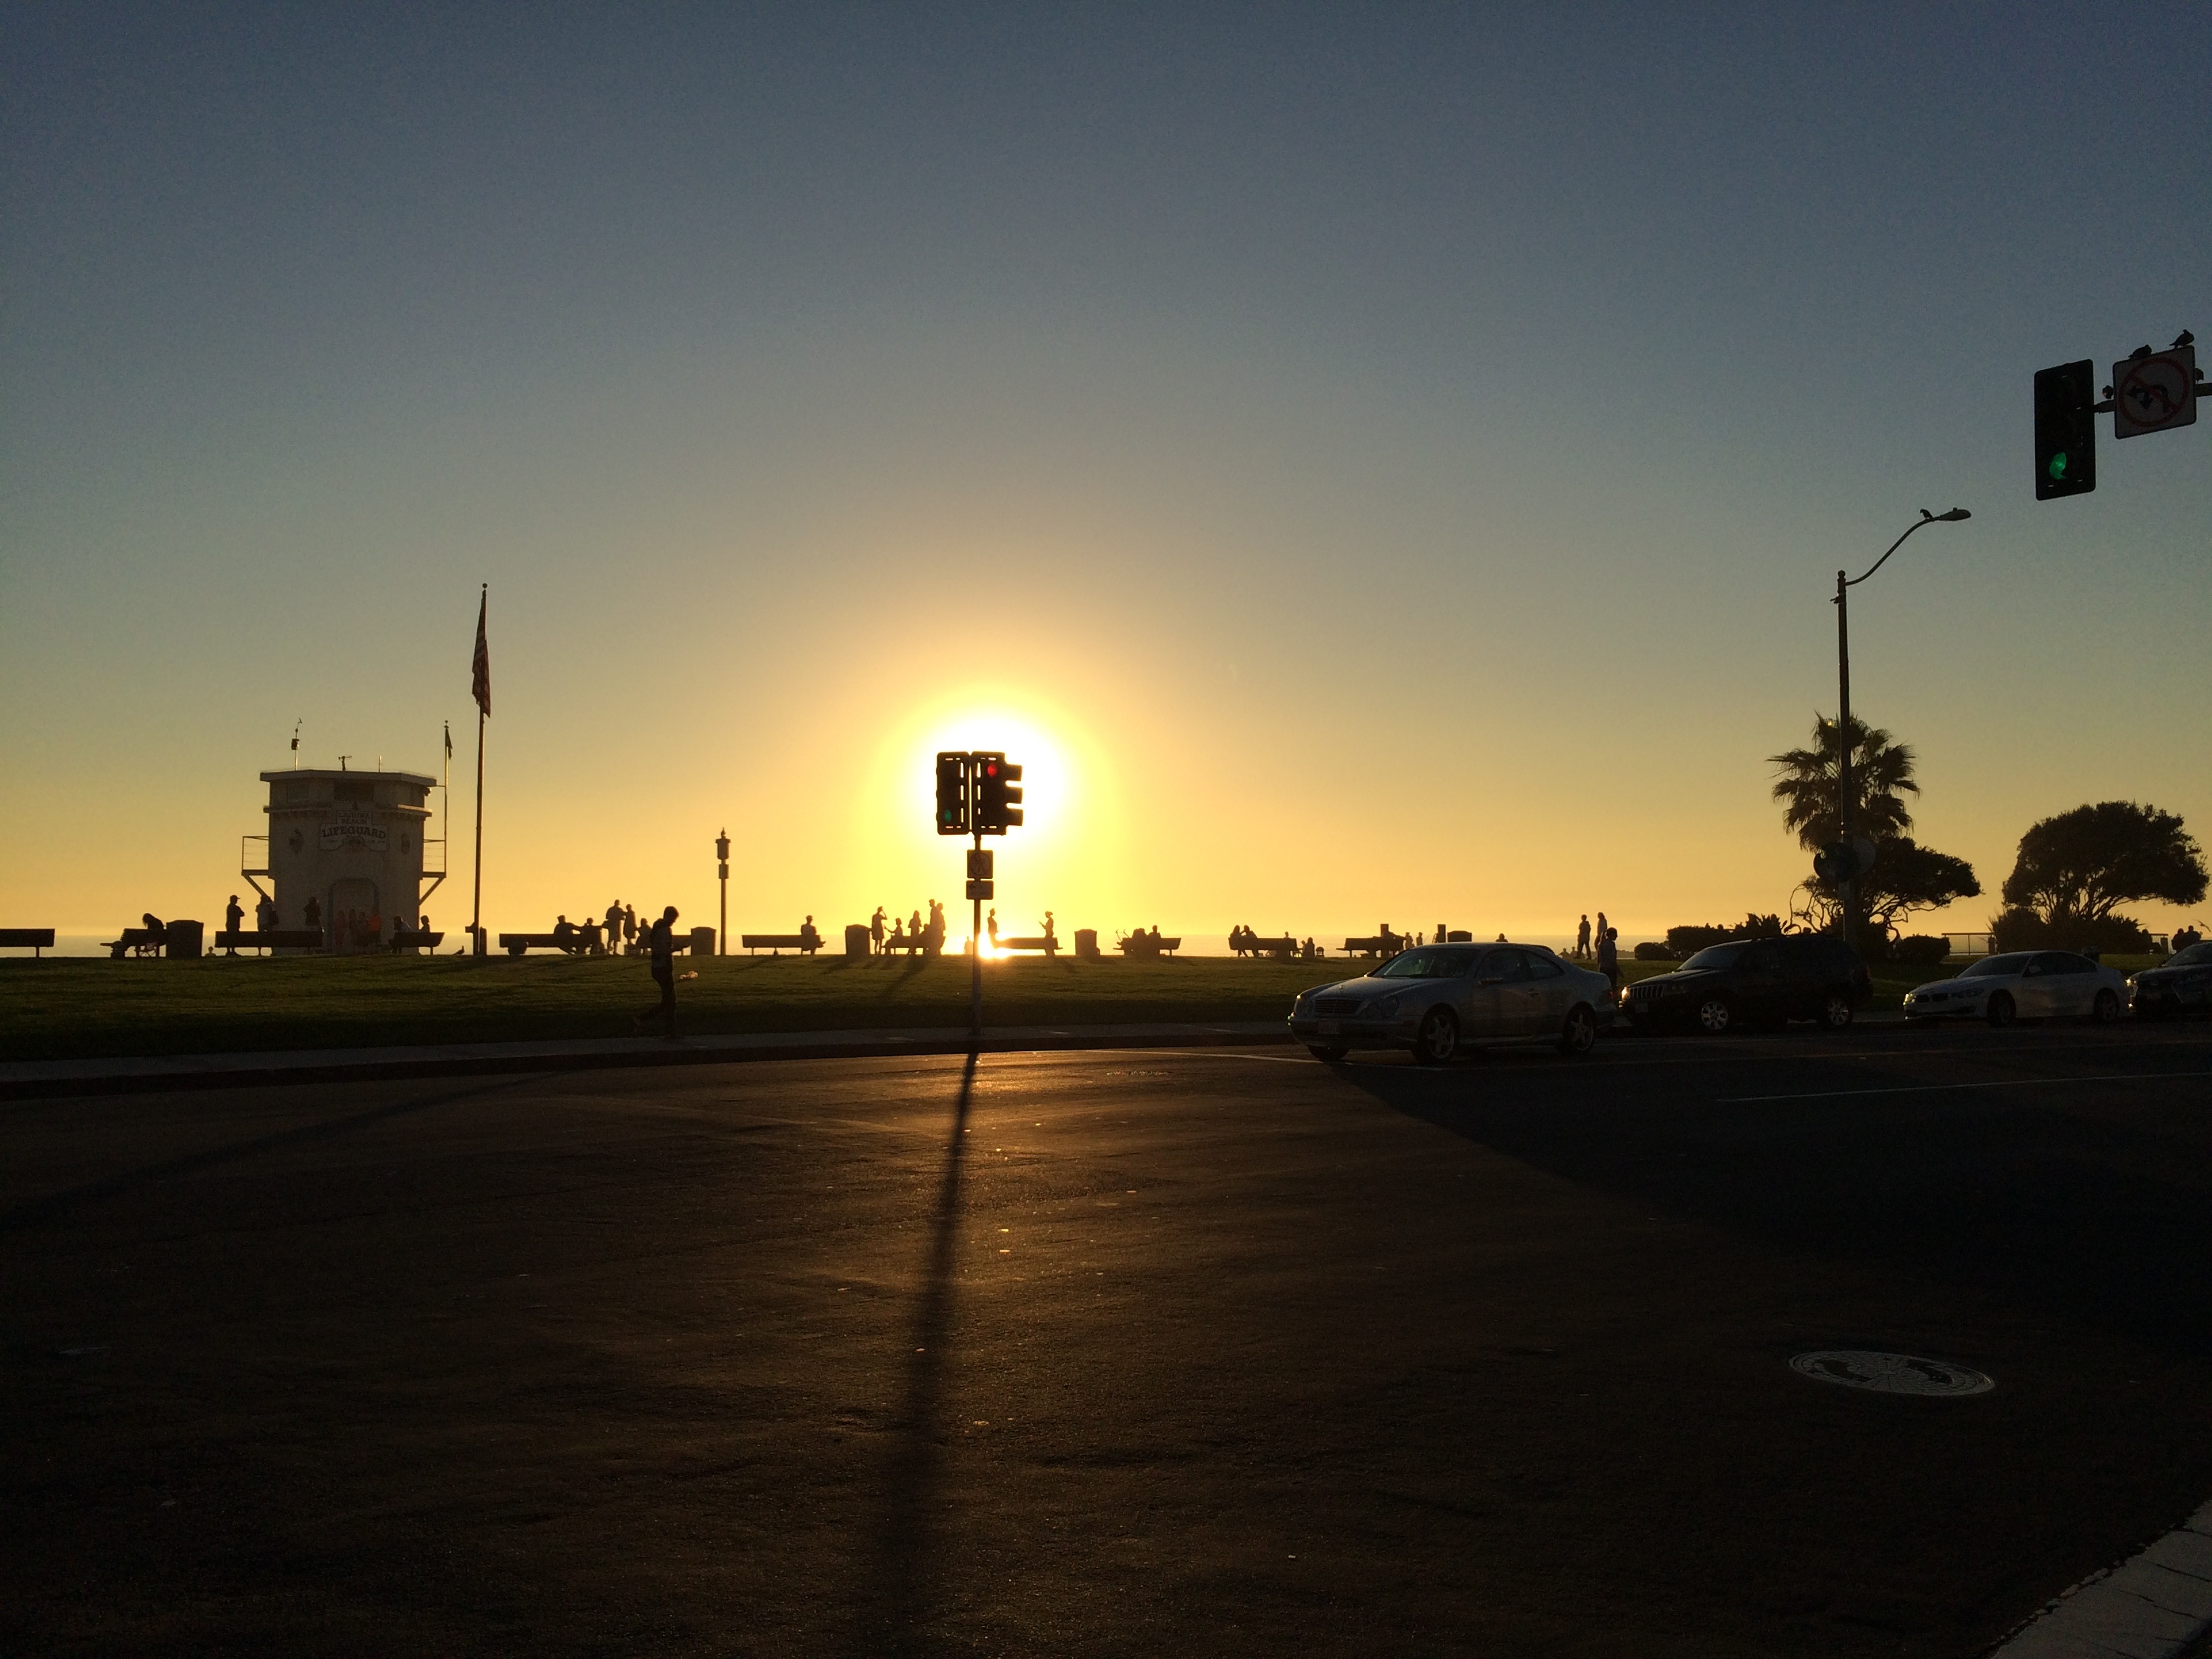
horizon, light, sky, sun, sunrise, sunset, skyline, night, morning, dawn, city, cityscape, dusk, evening, tower, street light, lighting, atmospheric phenomenon